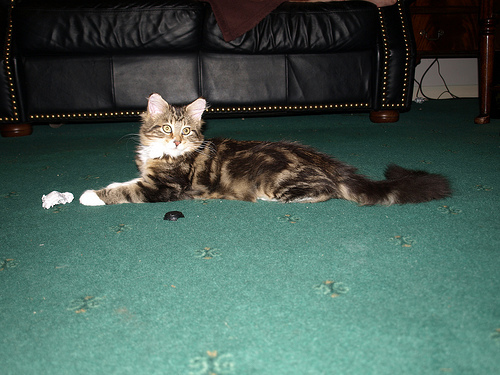
Breed: maine coon